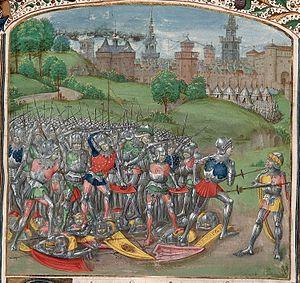
Le Recueil des Croniques et Anchiennes Istories de la Grant Bretaigne, à présent nommé Engleterre, est une chronique écrite par Jean de Wavrin, chevalier et écrivain du XVᵉ siècle. Écrites en moyen français, elles ont pour ambition de dresser une histoire de l’Angleterre, royaume dont Wavrin déplore qu’il n’a pas d’histoire à l’époque où il écrit. Ce projet lui a été insufflé par son neveu, Waleran de Wavrin, lieutenant et capitaine général de la flotte du duc de Bourgogne à Constantinople. Ce fut l'œuvre de la toute fin de sa vie, puisqu’elle s’arrête à la date approximative de la mort de son auteur.